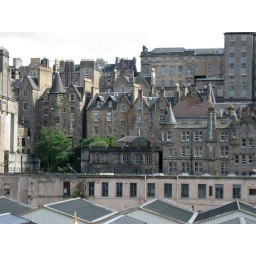
The medieval buildings of old Edinburgh look even more organic with the trees growing around them.